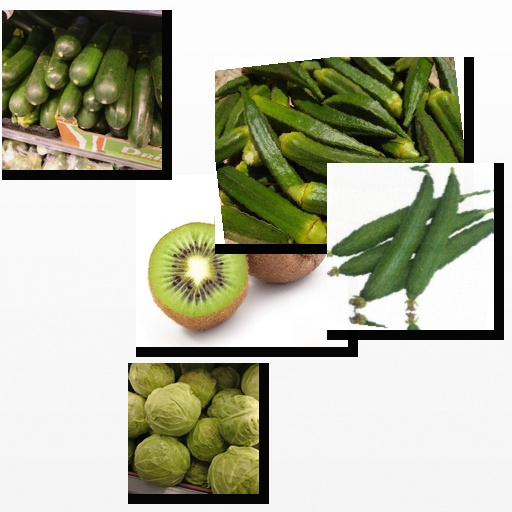
Food items: okra, sponge_gourd, zucchini, cabbage, kiwi